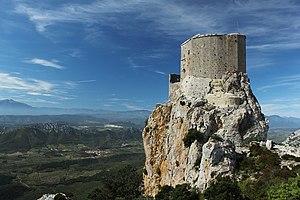
Côté Est du château de Queribus, avec vue sur la plaine en contrebas, Aude, France.